Aix-les-Bains

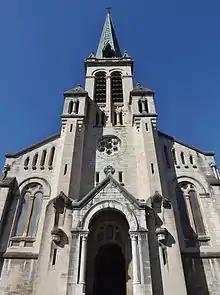
The façade of the church

The Château of the Rock of the King is a 20th-century château. It is located on the heights of Aix-les-Bains, built on a hillside, the château dominates much of the town and overlooks the racecourse and golf course among others. It was built in 1900 by the architect of the town, Jules Pin Sr. as well as by the Léon Grosse company. This château is now a classified historical monument. Its architectural style is a mix of oriental palaces and châteaux of the Renaissance. The total area of the building is approximately . It is built on a terrace supported by a vaulted semicircular basement. Outside of the château, in its periphery, is a dense forest of many hundreds of trees, brush, and plants common to the region. The château currently belongs to a foreign private owner. The town attempted to acquire the building after noting that it was abandoned for many years, and after several major damages had been reported and multiple interventions by firefighters called to deal with fires.